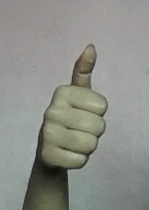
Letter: aleff